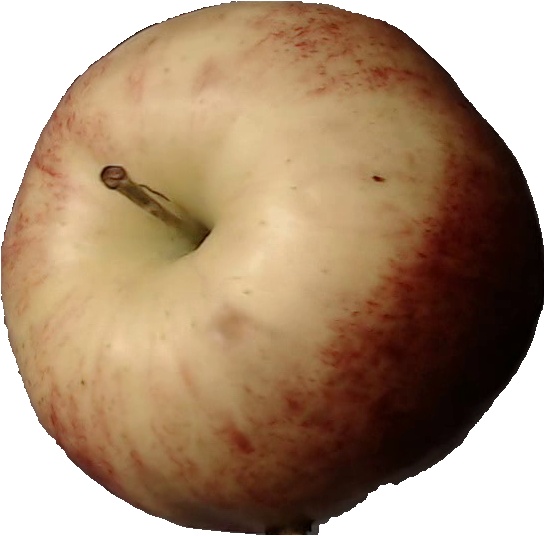
Label: apple_red_3